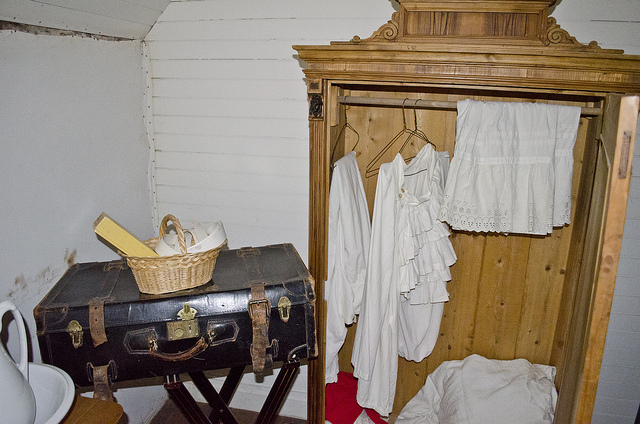
user: Given an image and a question. Answer the question in a short answer. Question: What piece of furniture is housing the white clothing? Short Answer:
assistant: wardrobe